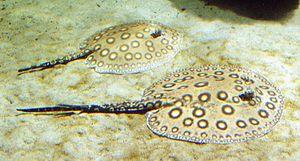
Potamotrygonidae est une famille de raies, dont toutes les espèces se trouvent en Amérique du Sud.
Potamotrygon motoro est une espèce de raie de la famille des Potamotrygonidés native des bassins fluviaux du Rio Uruguay, du Rio Paraná, de l'Orénoque, et d'Amazonie. Son nom vernaculaire est "raie ocellée d'eau douce".
Les Myliobatiformes constituent un ordre de raies.